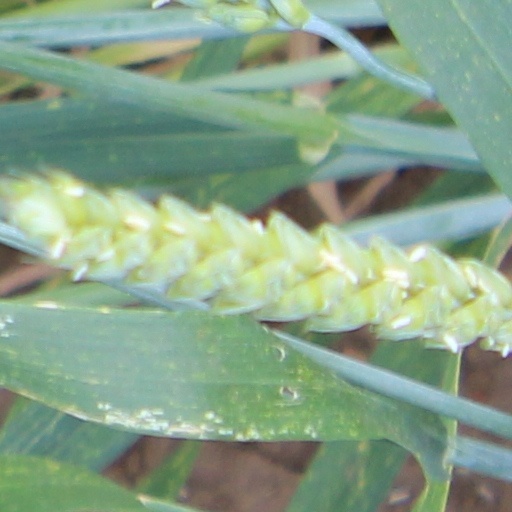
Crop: wheat